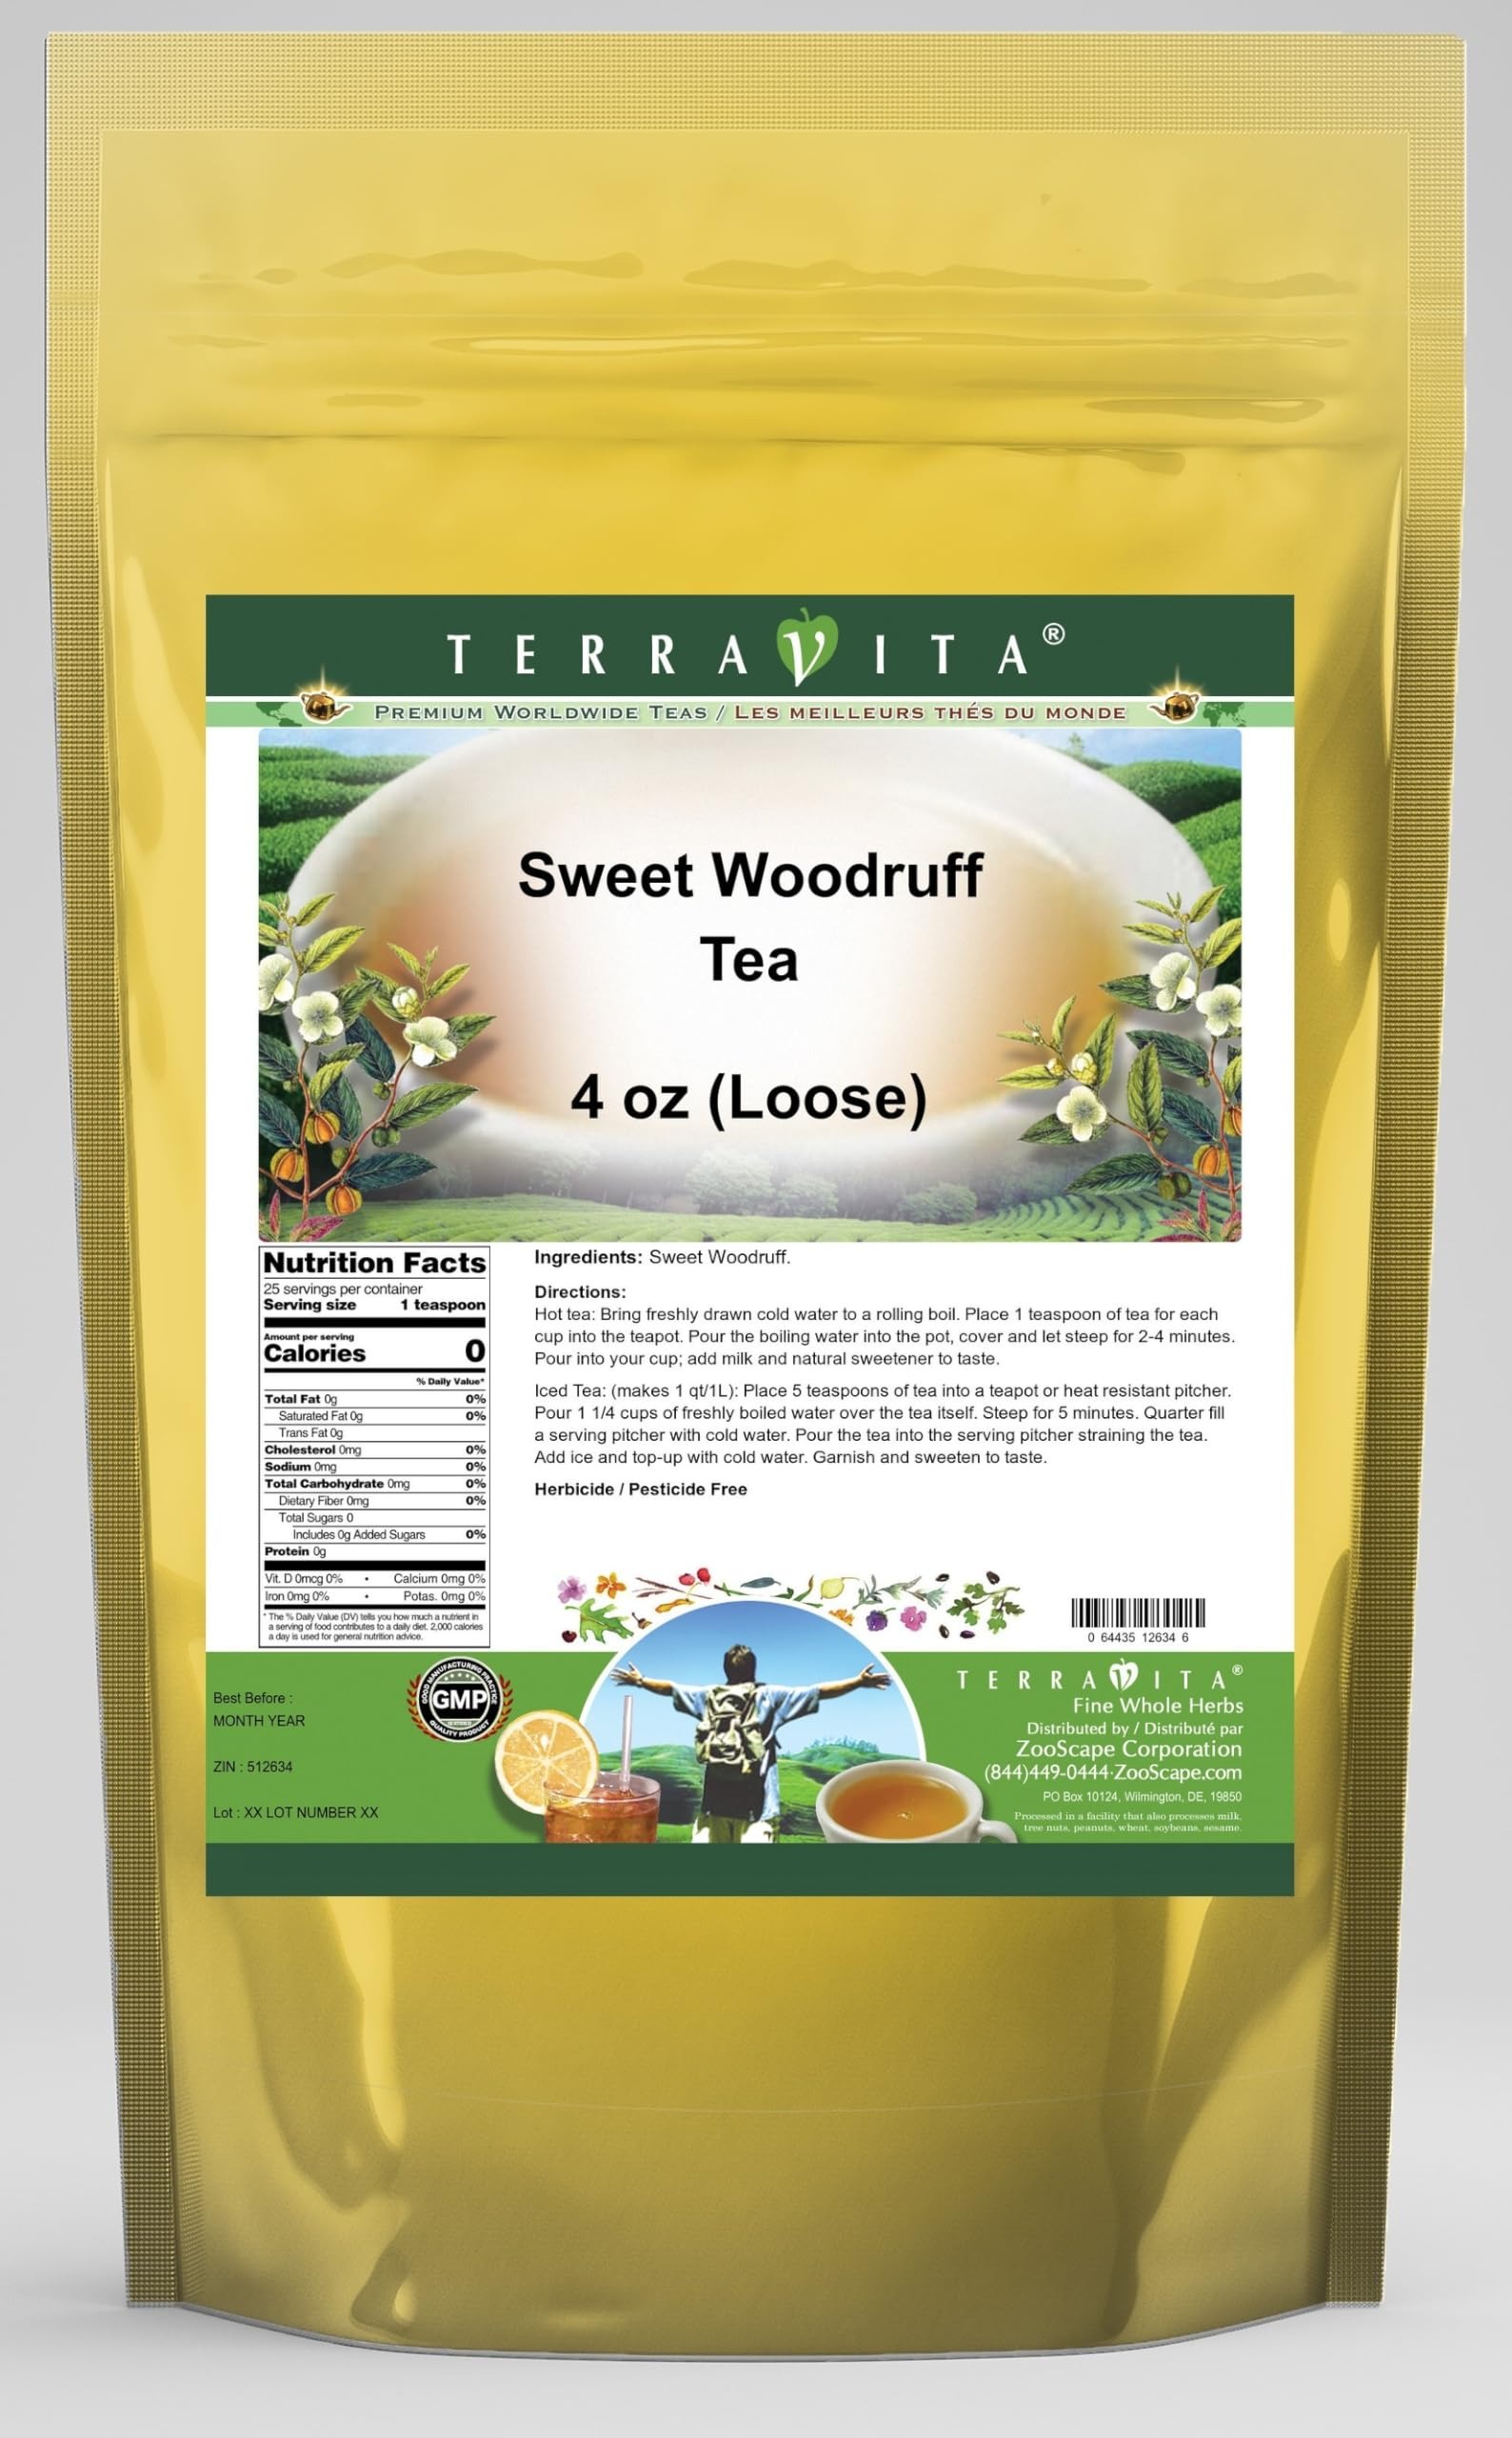
Item Name: Sweet Woodruff Tea (Loose) (4 oz, ZIN: 512634) - 3 Pack
Bullet Point 1: Sweet Woodruff Tea (Loose) (4 oz, ZIN: 512634)
Bullet Point 2: No fillers.
Bullet Point 3: Manufacturer: TerraVita
Bullet Point 4: Size: 4 oz
Bullet Point 5: Loose Leaf Herbal Tea - Packed in a convenient upright pouch!
Product Description: Sweet Woodruff Tea (Loose) (4 oz, ZIN: 512634)<BR><BR>Packaged in the United States in a GMP certified facility (Good Manufacturing Practice).<BR><BR>No fillers.<BR><BR>Manufacturer: TerraVita<BR><BR>Size: 4 oz<BR><BR>Loose Leaf Herbal Tea - Packed in a convenient upright pouch!<BR><BR>Ingredients: Sweet Woodruff
Value: 12.0
Unit: Ounce

Price: 71.06